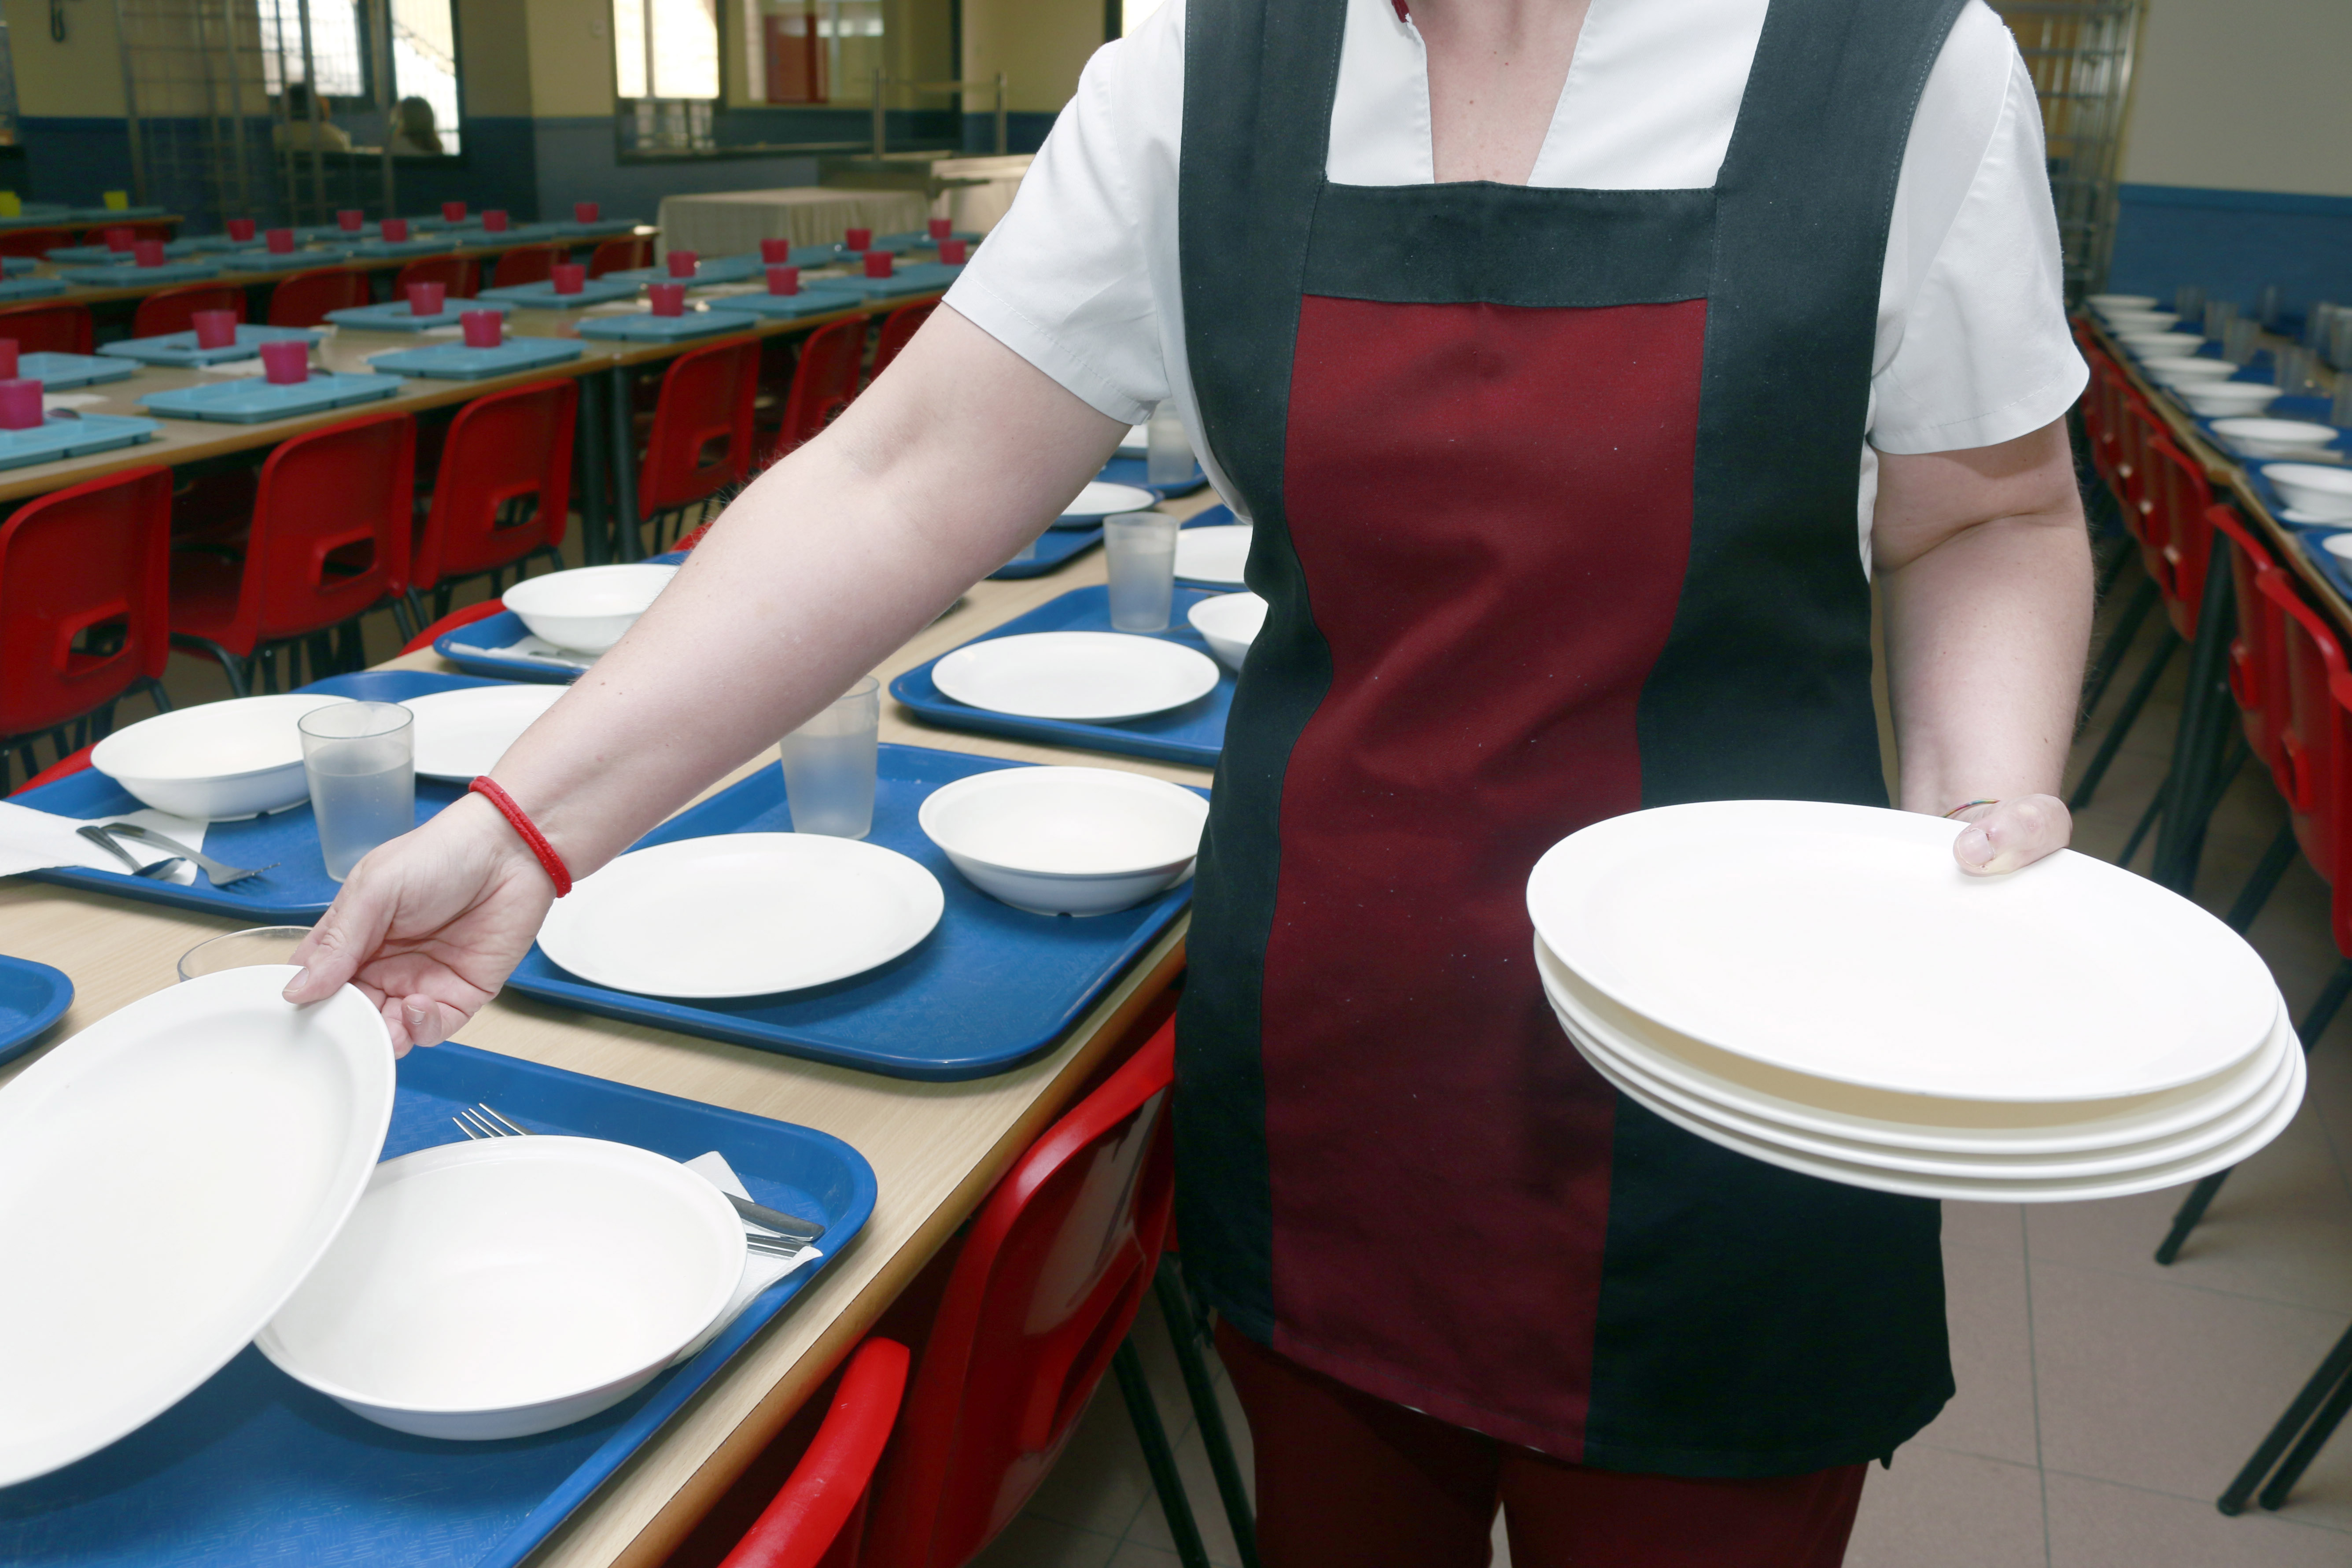
restaurant, dishes, dishware, plate, porcelain, tableware, food